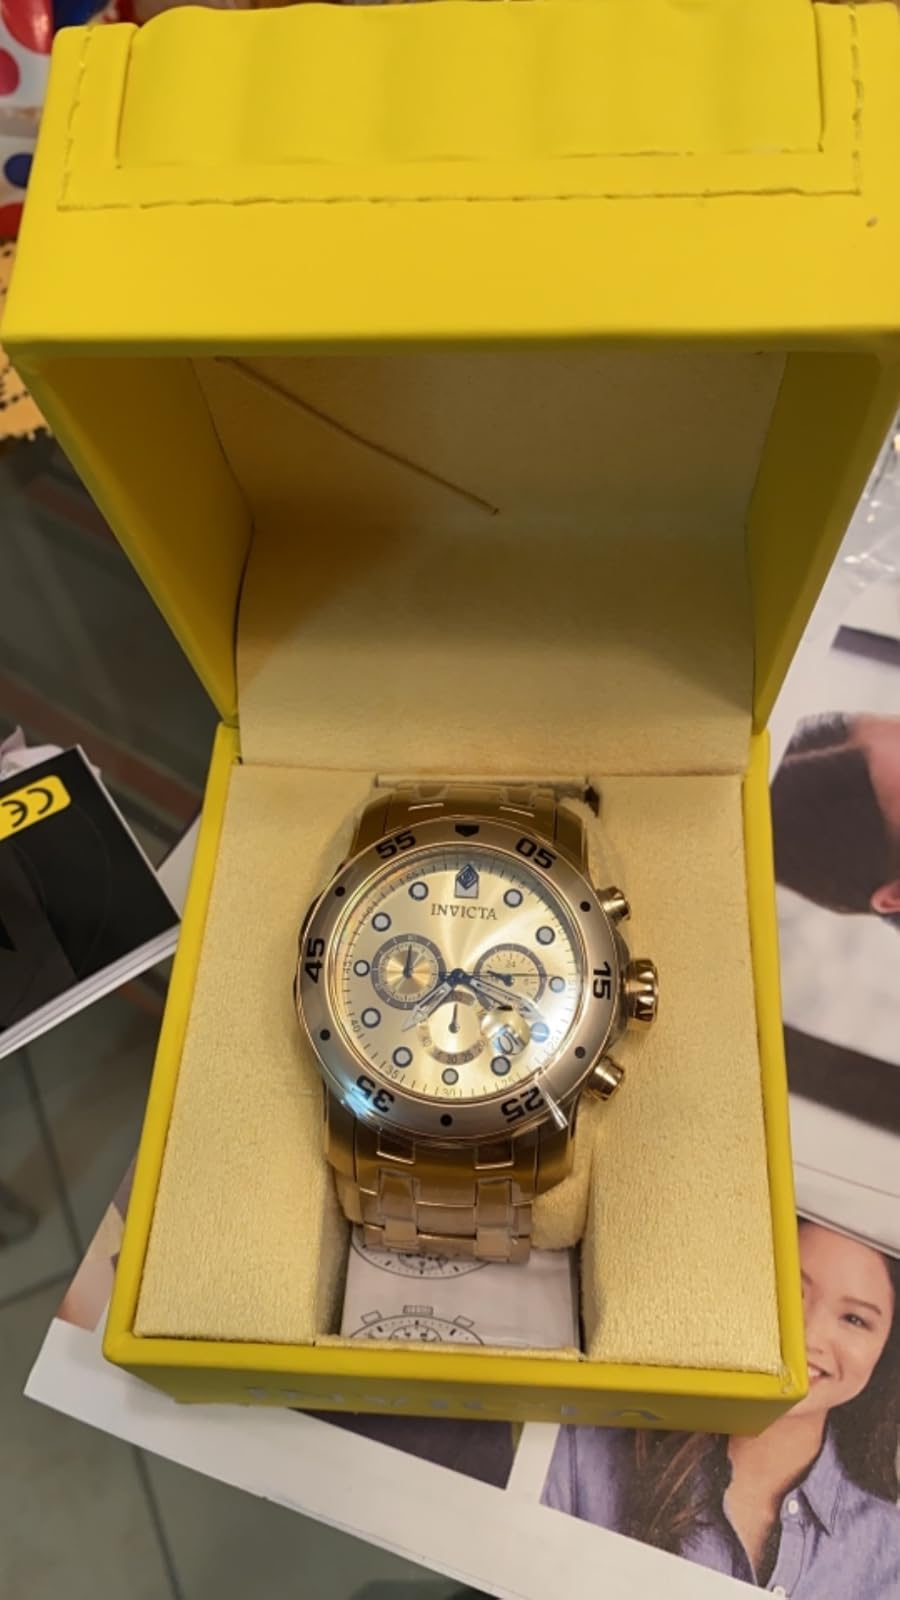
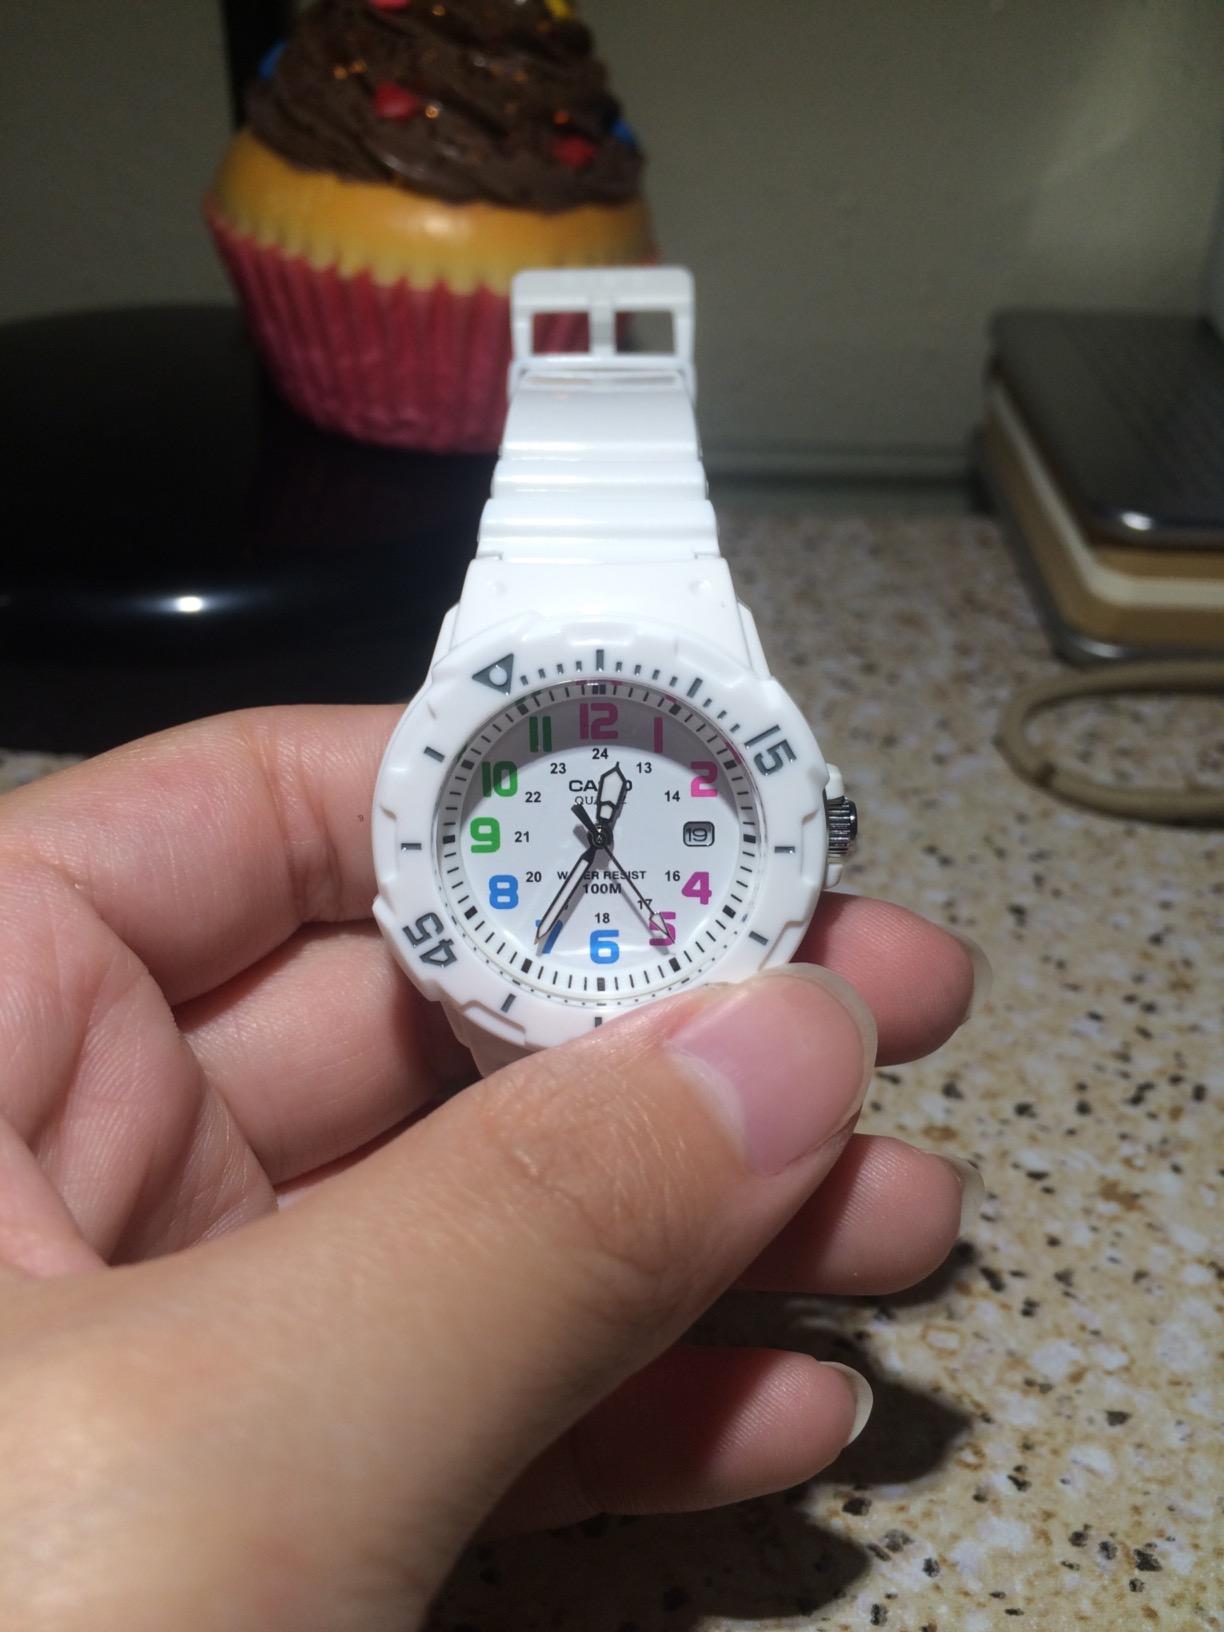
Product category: accessories_watch
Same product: no